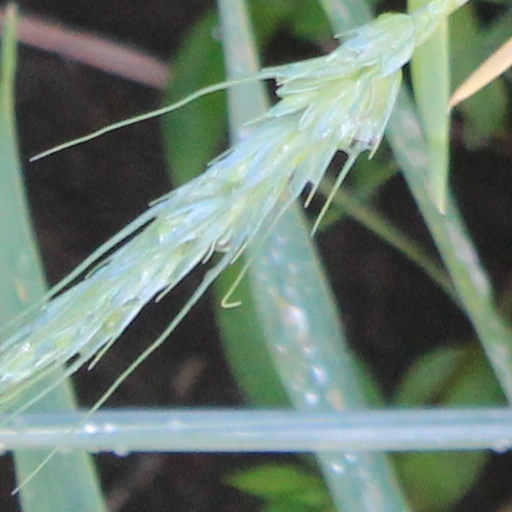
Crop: wheat